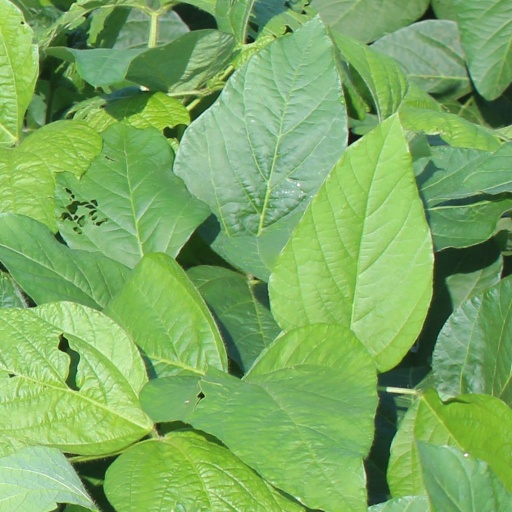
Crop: soybean